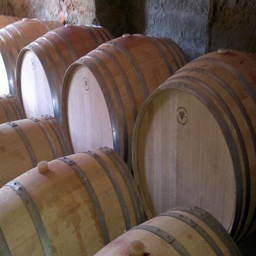
some barrels from our cellar